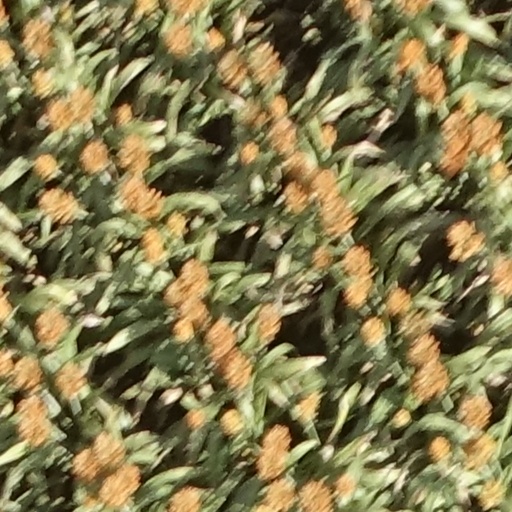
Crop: sorghum